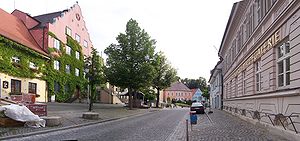
Dachau
Konrad-Anenauer Straße i den gamle bydel
Dachau er administrationsby i Landkreis Dachau, i Regierungsbezirk Oberbayern i den tyske delstat Bayern. Den ligger nordvest for München. Med godt 40.000 indbyggere er den efter Freising den næststørste by i Münchens opland.